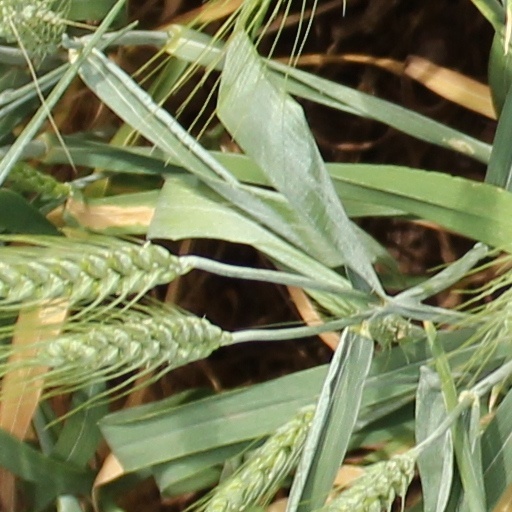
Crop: wheat